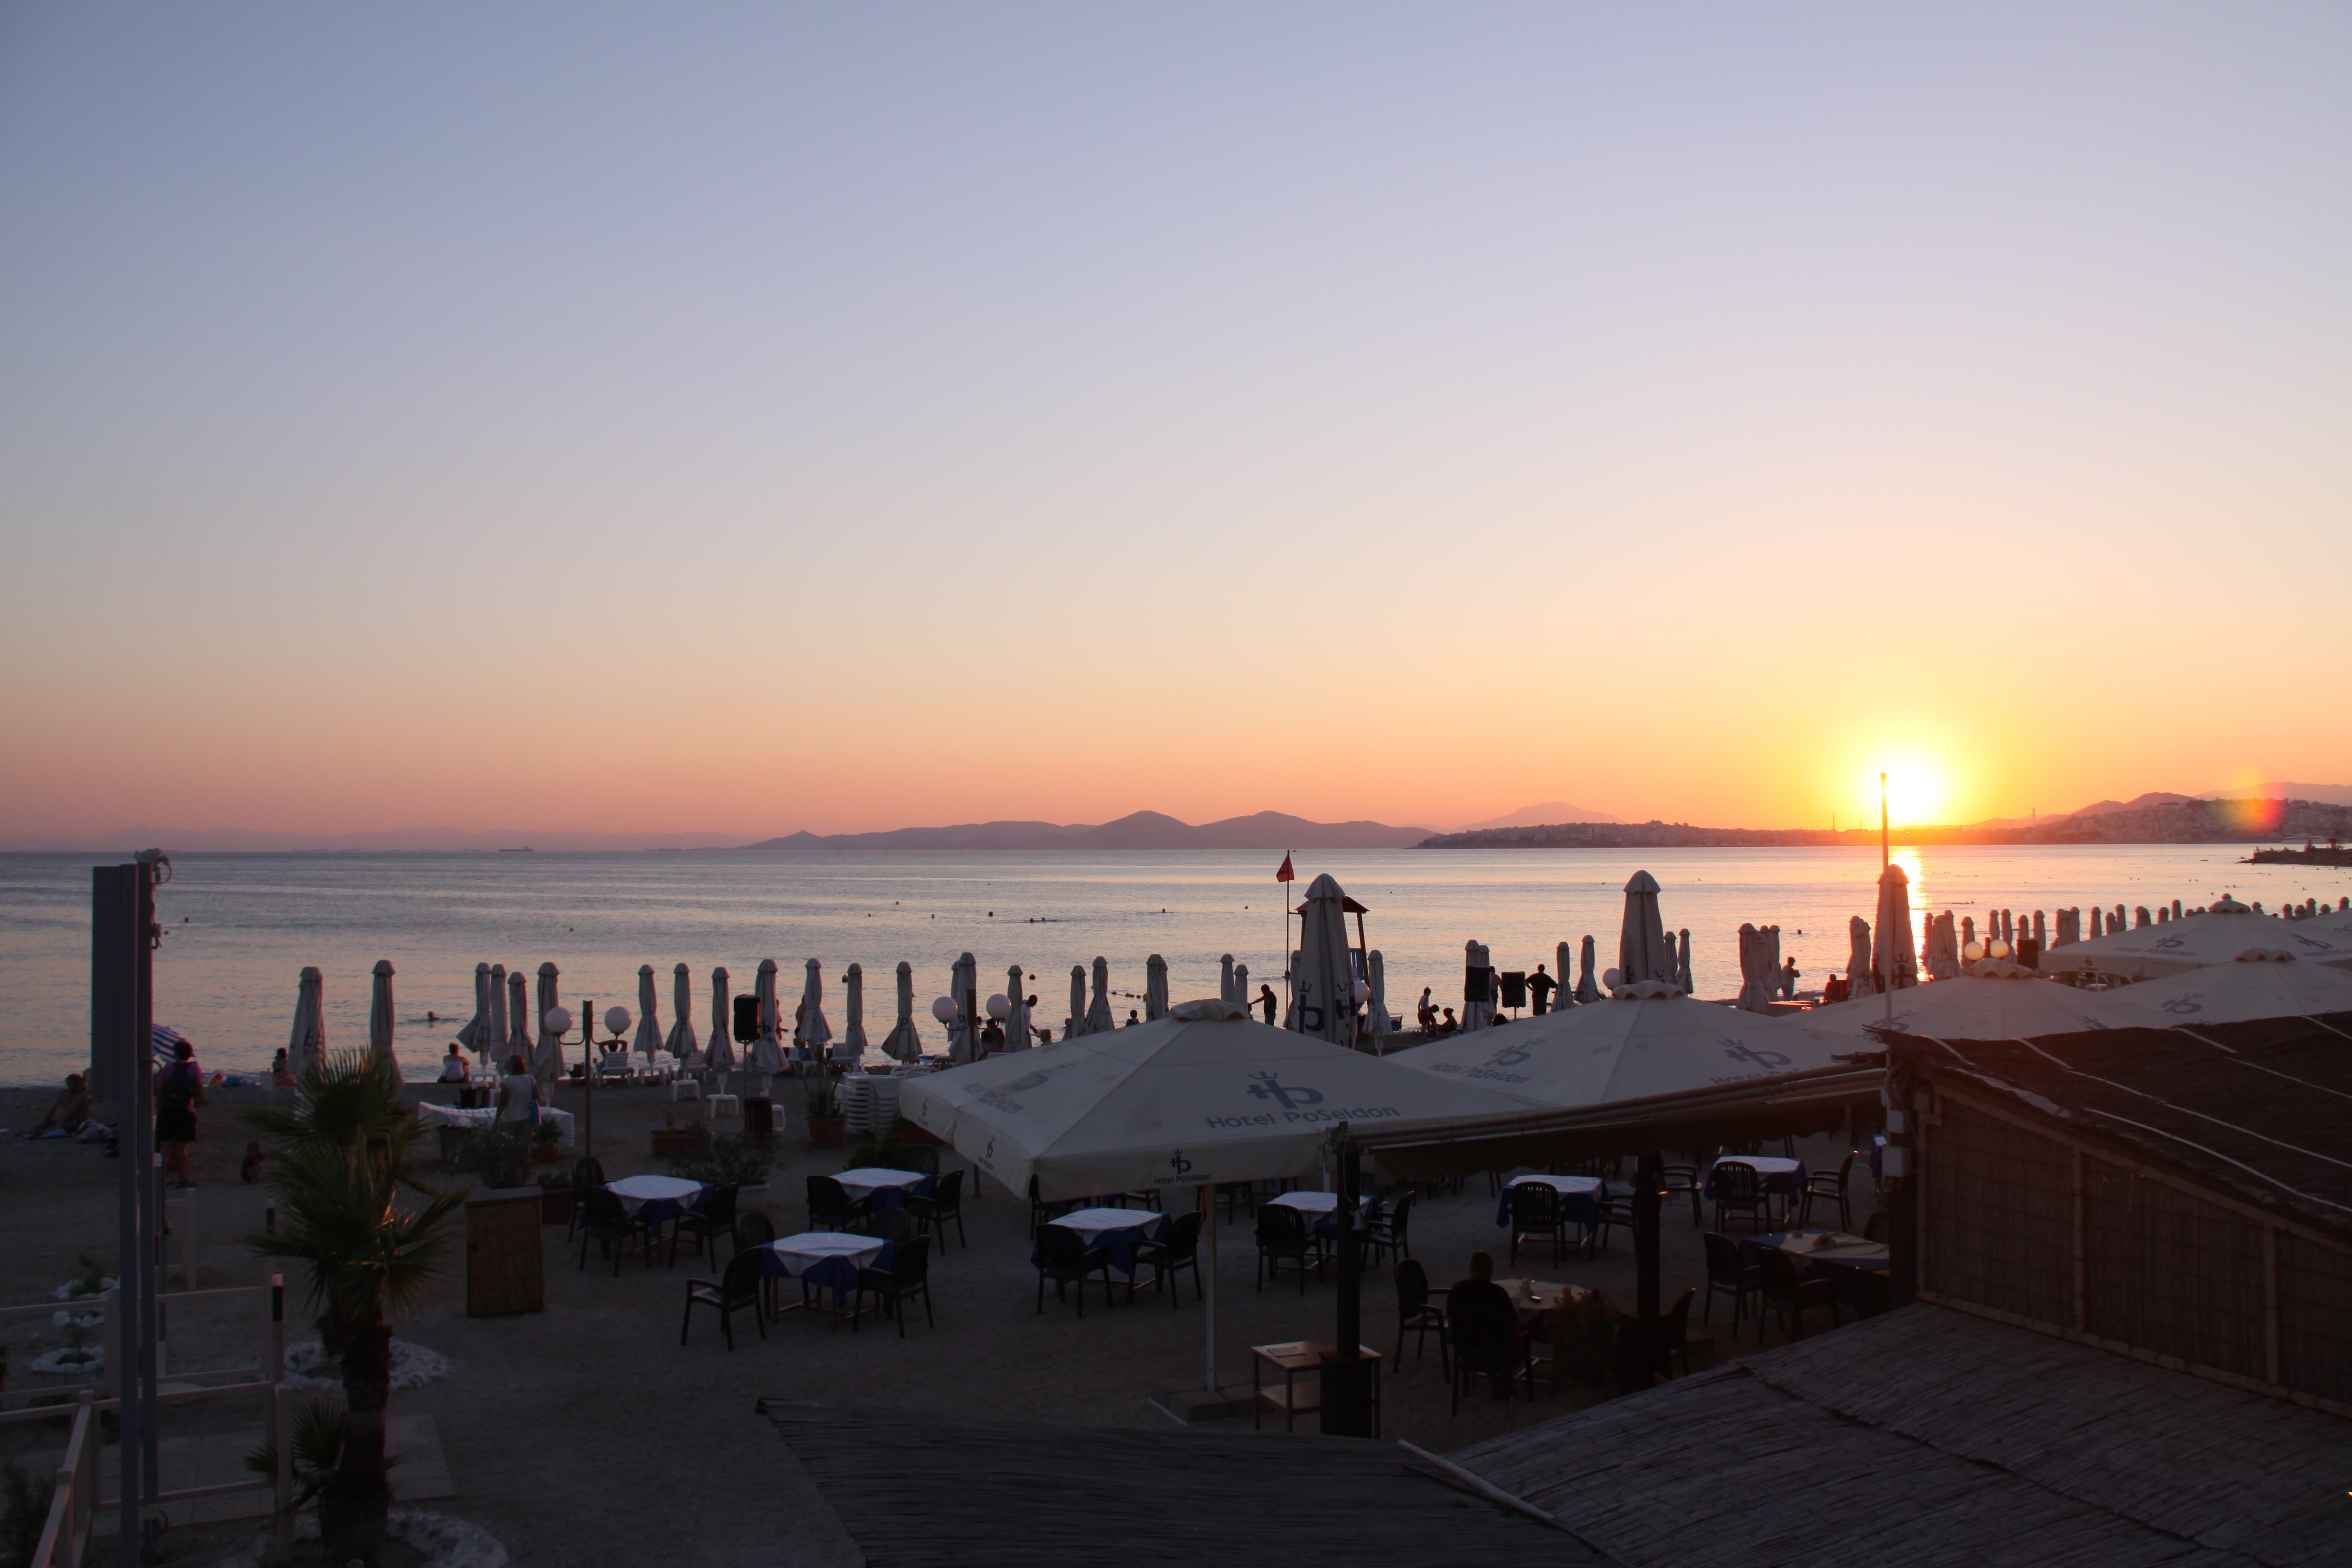
beach, sea, coast, water, ocean, horizon, sky, sun, sunrise, sunset, sunlight, morning, dawn, pier, walkway, vacation, dusk, evening, bay, west, cape, cities, athens, afterglow